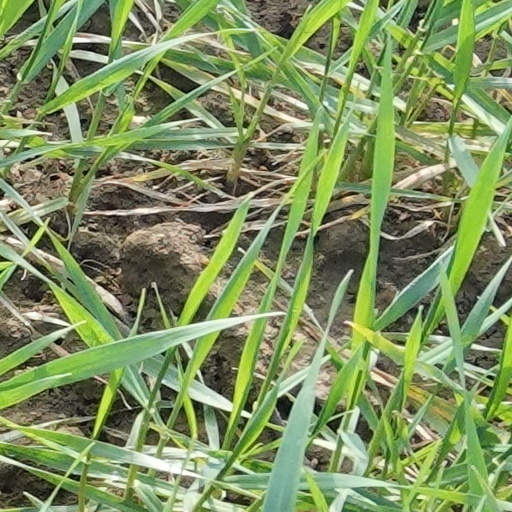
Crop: wheat